Bank of Marshall Building

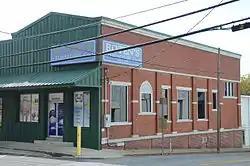

The Bank of Marshall Building is a historic commercial building at the southeast corner of Main and Center Streets in downtown Marshall, Arkansas. It is a -story brick masonry structure, built in 1913-14 by Jasper Treece, a local builder, in a vernacular Colonial Revival style. Its front facade is three bays wide, with an arched window bay to the left of the central entrance, and a square window bay to the right. A narrow band of windows is set in the half story, highlighted by bands of stone acting as sills and lintels. The bank was established in 1914 and struggled during the Great Depression, because, according to residents, it was unable to pay its debts.